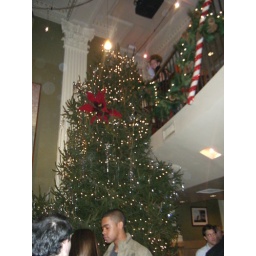
Big pretty Christmas tree at the Plough and the Stars in Old City. It had tons of silver tinsel.